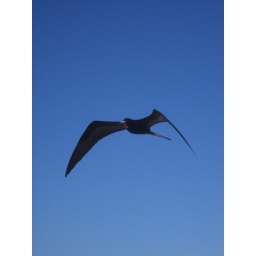
The birds would just strafe right down the beach. You would turn around and duck watching them come after you...